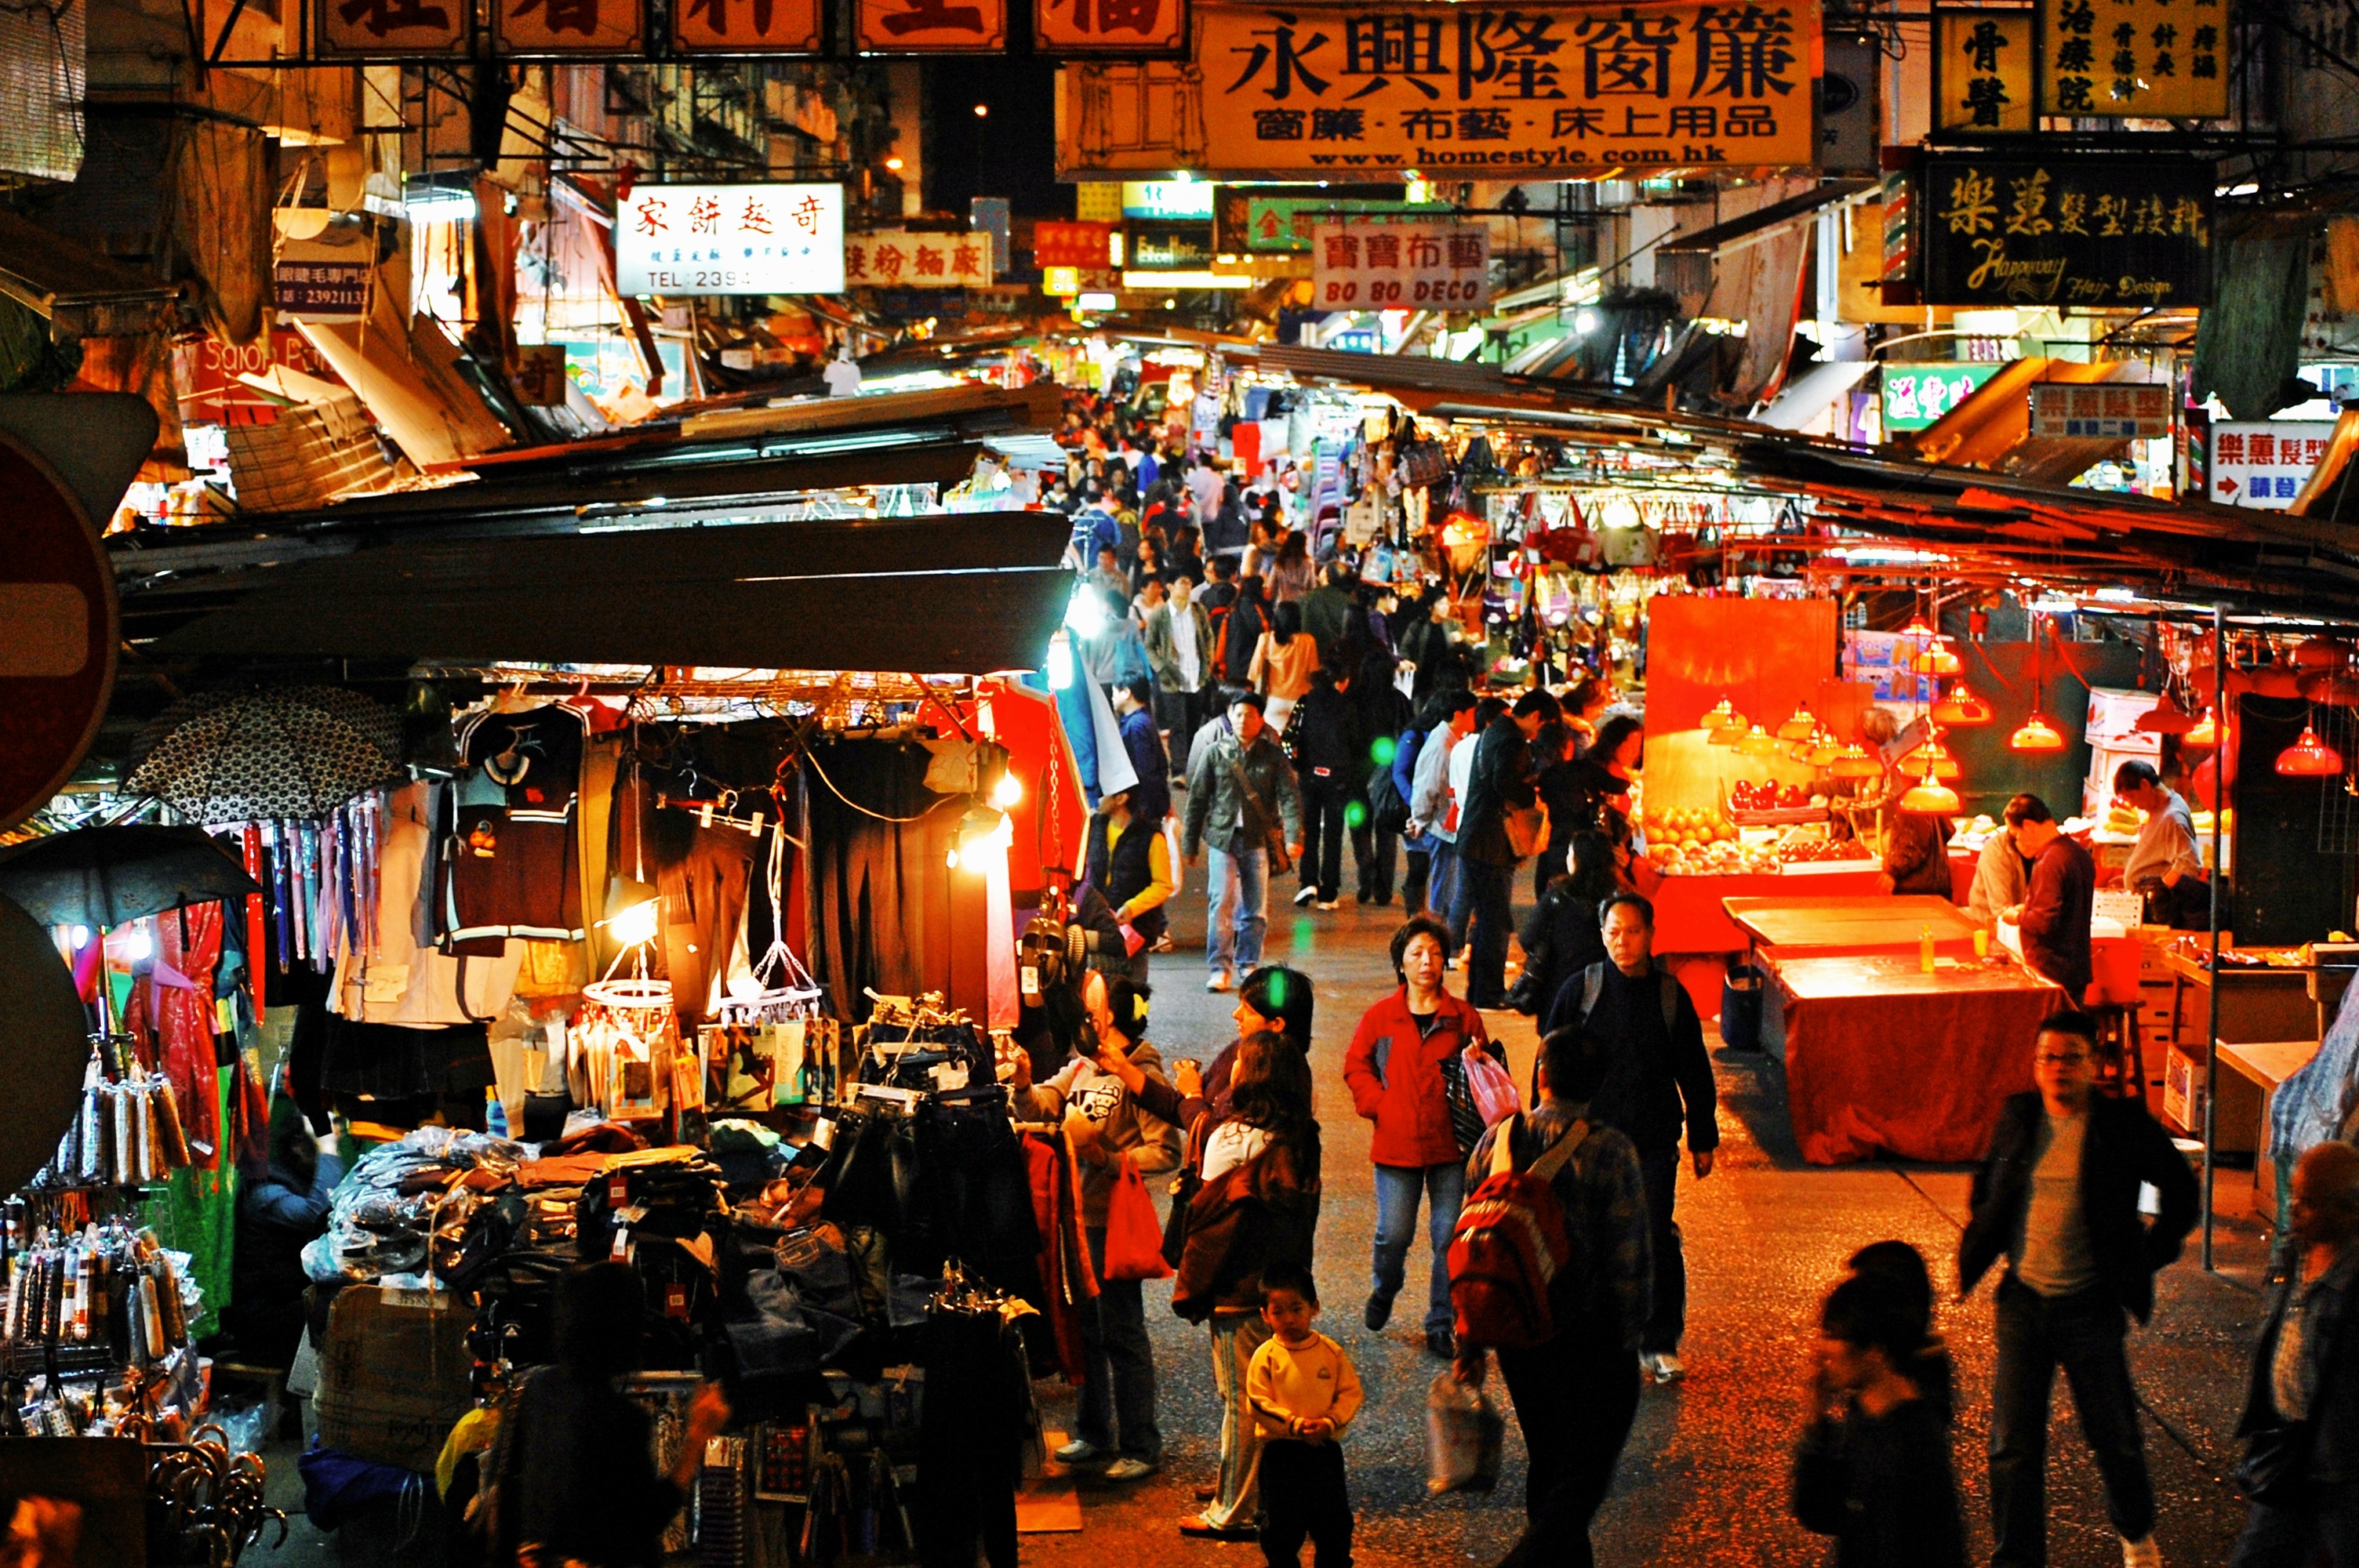
people, road, street, night, city, urban, crowd, downtown, travel, evening, chinese, vendor, asia, bazaar, market, marketplace, shopping, tourism, public space, hong kong, infrastructure, culture, scene, china, retail, night market, human settlement